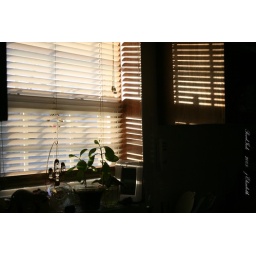
my kitchen window in the morning sun